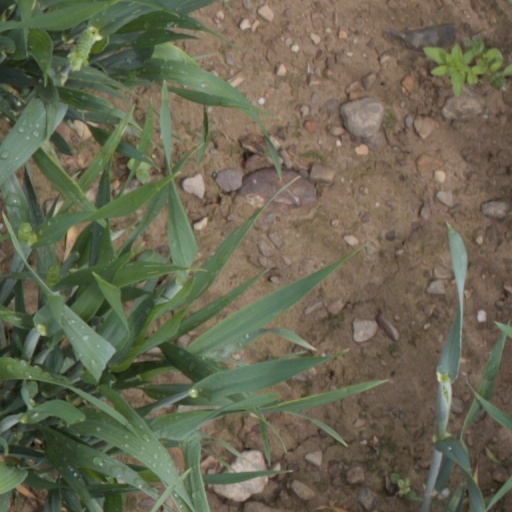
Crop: wheat